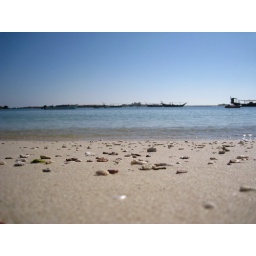
The beach at Ras Al Hadd next to Turtle Beach Resorts. Traditional wooden boats in the distance.